Anjelica Huston

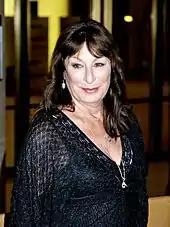
Huston at the 2010 Metropolitan Opera opening of "Das Rheingold"

Huston took on significant roles in three 2011 live-action films. The first was that of Miss Battle-Axe, a strict, sadistic schoolteacher who talks with a Scottish accent, in the 3D children's musical adventure comedy "", directed by Nick Moore. She found her character to be "irresistible", explaining to "The Guardian": "It's very British material to me, and I've always been strangely attracted to these extreme characters". The film was panned by critics but was a commercial success in the UK. Her second performance of 2011 was that of a mother of a man with a malignant cancerous tumor in the drama "50/50", directed by Jonathan Levine and co-starring Joseph Gordon-Levitt and Seth Rogen. The film was a critical and commercial darling upon its release. David Schmader, writing in the "Stranger", praised the "stellar" cast and felt that Huston "roars back to prominence with a twisty performance as Adam's barely contained mess of a mom". The unsuccessful "The Big Year", Huston's last live-action film of 2011, featured her as an "avid birder", who "captains ocean-going expeditions".